Auckland Harbour Bridge

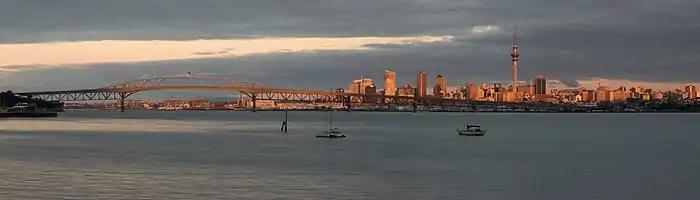
The Auckland CBD skyline and Harbour Bridge at sunset

A "tidal flow" (dynamic lanes) system is in place, with the direction of the two centre lanes changed to provide an additional lane for peak-period traffic. During the morning peak, five of the eight lanes are for southbound traffic; in the afternoon, five lanes are northbound. At other times, the lanes are split evenly, but peak traffic has become proportionately less – in 1991 there was often a higher than 3:1 difference in directional traffic; in 2006, this had dropped to around 1.6:1. The bridge has an estimated capacity of 180,000 vehicles per day, and in 2006 had an average volume of 168,754 vehicles per day (up from 122,000 in 1991).